Reactions to On the Origin of Species

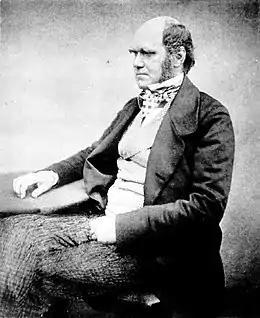
Darwin, as photographed in 1860

Darwin now worked on an "abstract" trimmed from his "Natural Selection" manuscript. The publisher John Murray agreed the title as "On the Origin of Species through Natural Selection" and the book went on sale to the trade on 22 November 1859. The stock of 1,250 copies was oversubscribed, and Darwin, still at Ilkley spa town, began corrections for a second edition. The novelist Charles Kingsley, a Christian socialist country rector, sent him a letter of praise: "It awes me...if you be right I must give up much that I have believed", it was "just as noble a conception of Deity, to believe that He created primal forms capable of self development... as to believe that He required a fresh act of intervention to supply the lacunas which he himself had made." Darwin added these lines to the last chapter, with attribution to "a celebrated author and divine".